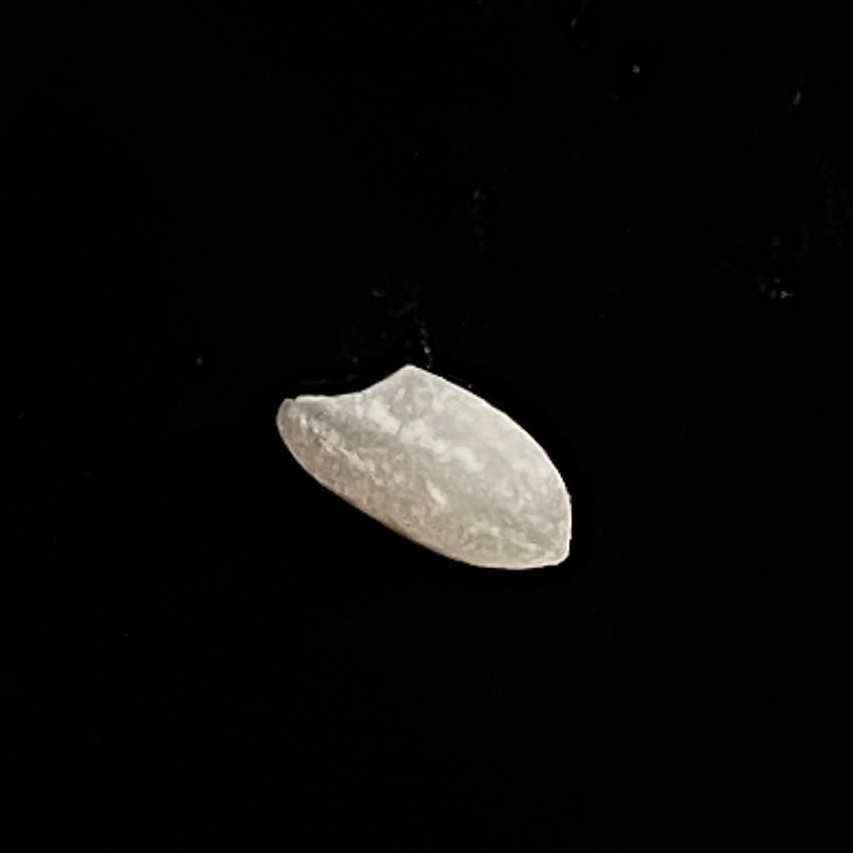
Rice variety: Chinigura_Polao